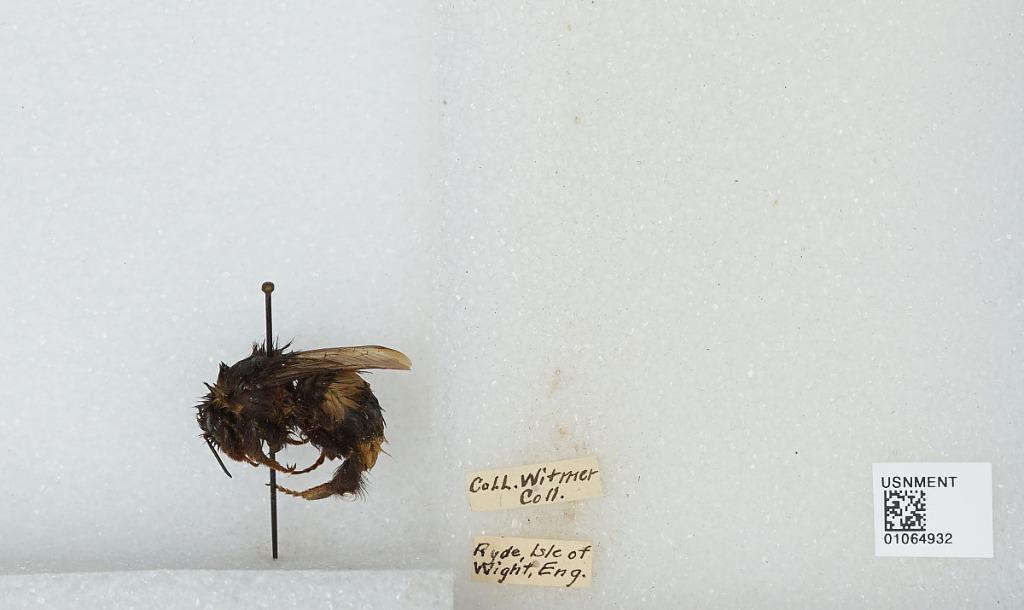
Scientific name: Bombus sp.
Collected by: L. Witmer
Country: United Kingdom
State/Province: England
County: Isle of Wight
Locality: Ryde
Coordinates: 50.73, -1.16328